Nicklas Bendtner

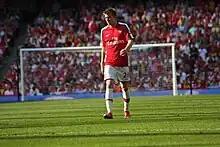
Bendtner playing for Arsenal against Stoke City in 2009

Bendtner started the 2009–10 season by announcing a change in his Arsenal squad number from 26, which he had been allocated initially, to 52, which he claimed was "a special number to [him] personally". He agreed to refund any supporters who had already bought a shirt printed with his original number. He scored his first goal of the season in the Champions League group stage in a 3–2 away win against Standard Liège. On the morning of 27 September, he was involved in a car accident while driving along the A1. He suffered cuts to his knees and shoulder pain, and wrote off his Aston Martin. He returned to action on 4 October and scored his first league goal of the season in Arsenal's 6–2 win over Blackburn Rovers. On 28 October, he scored the winning goal in the League Cup in a 2–1 win against Liverpool.